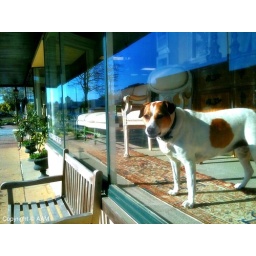
dog in the window